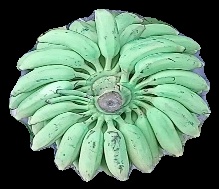
Variety: elakki-bale
Grade: grade1